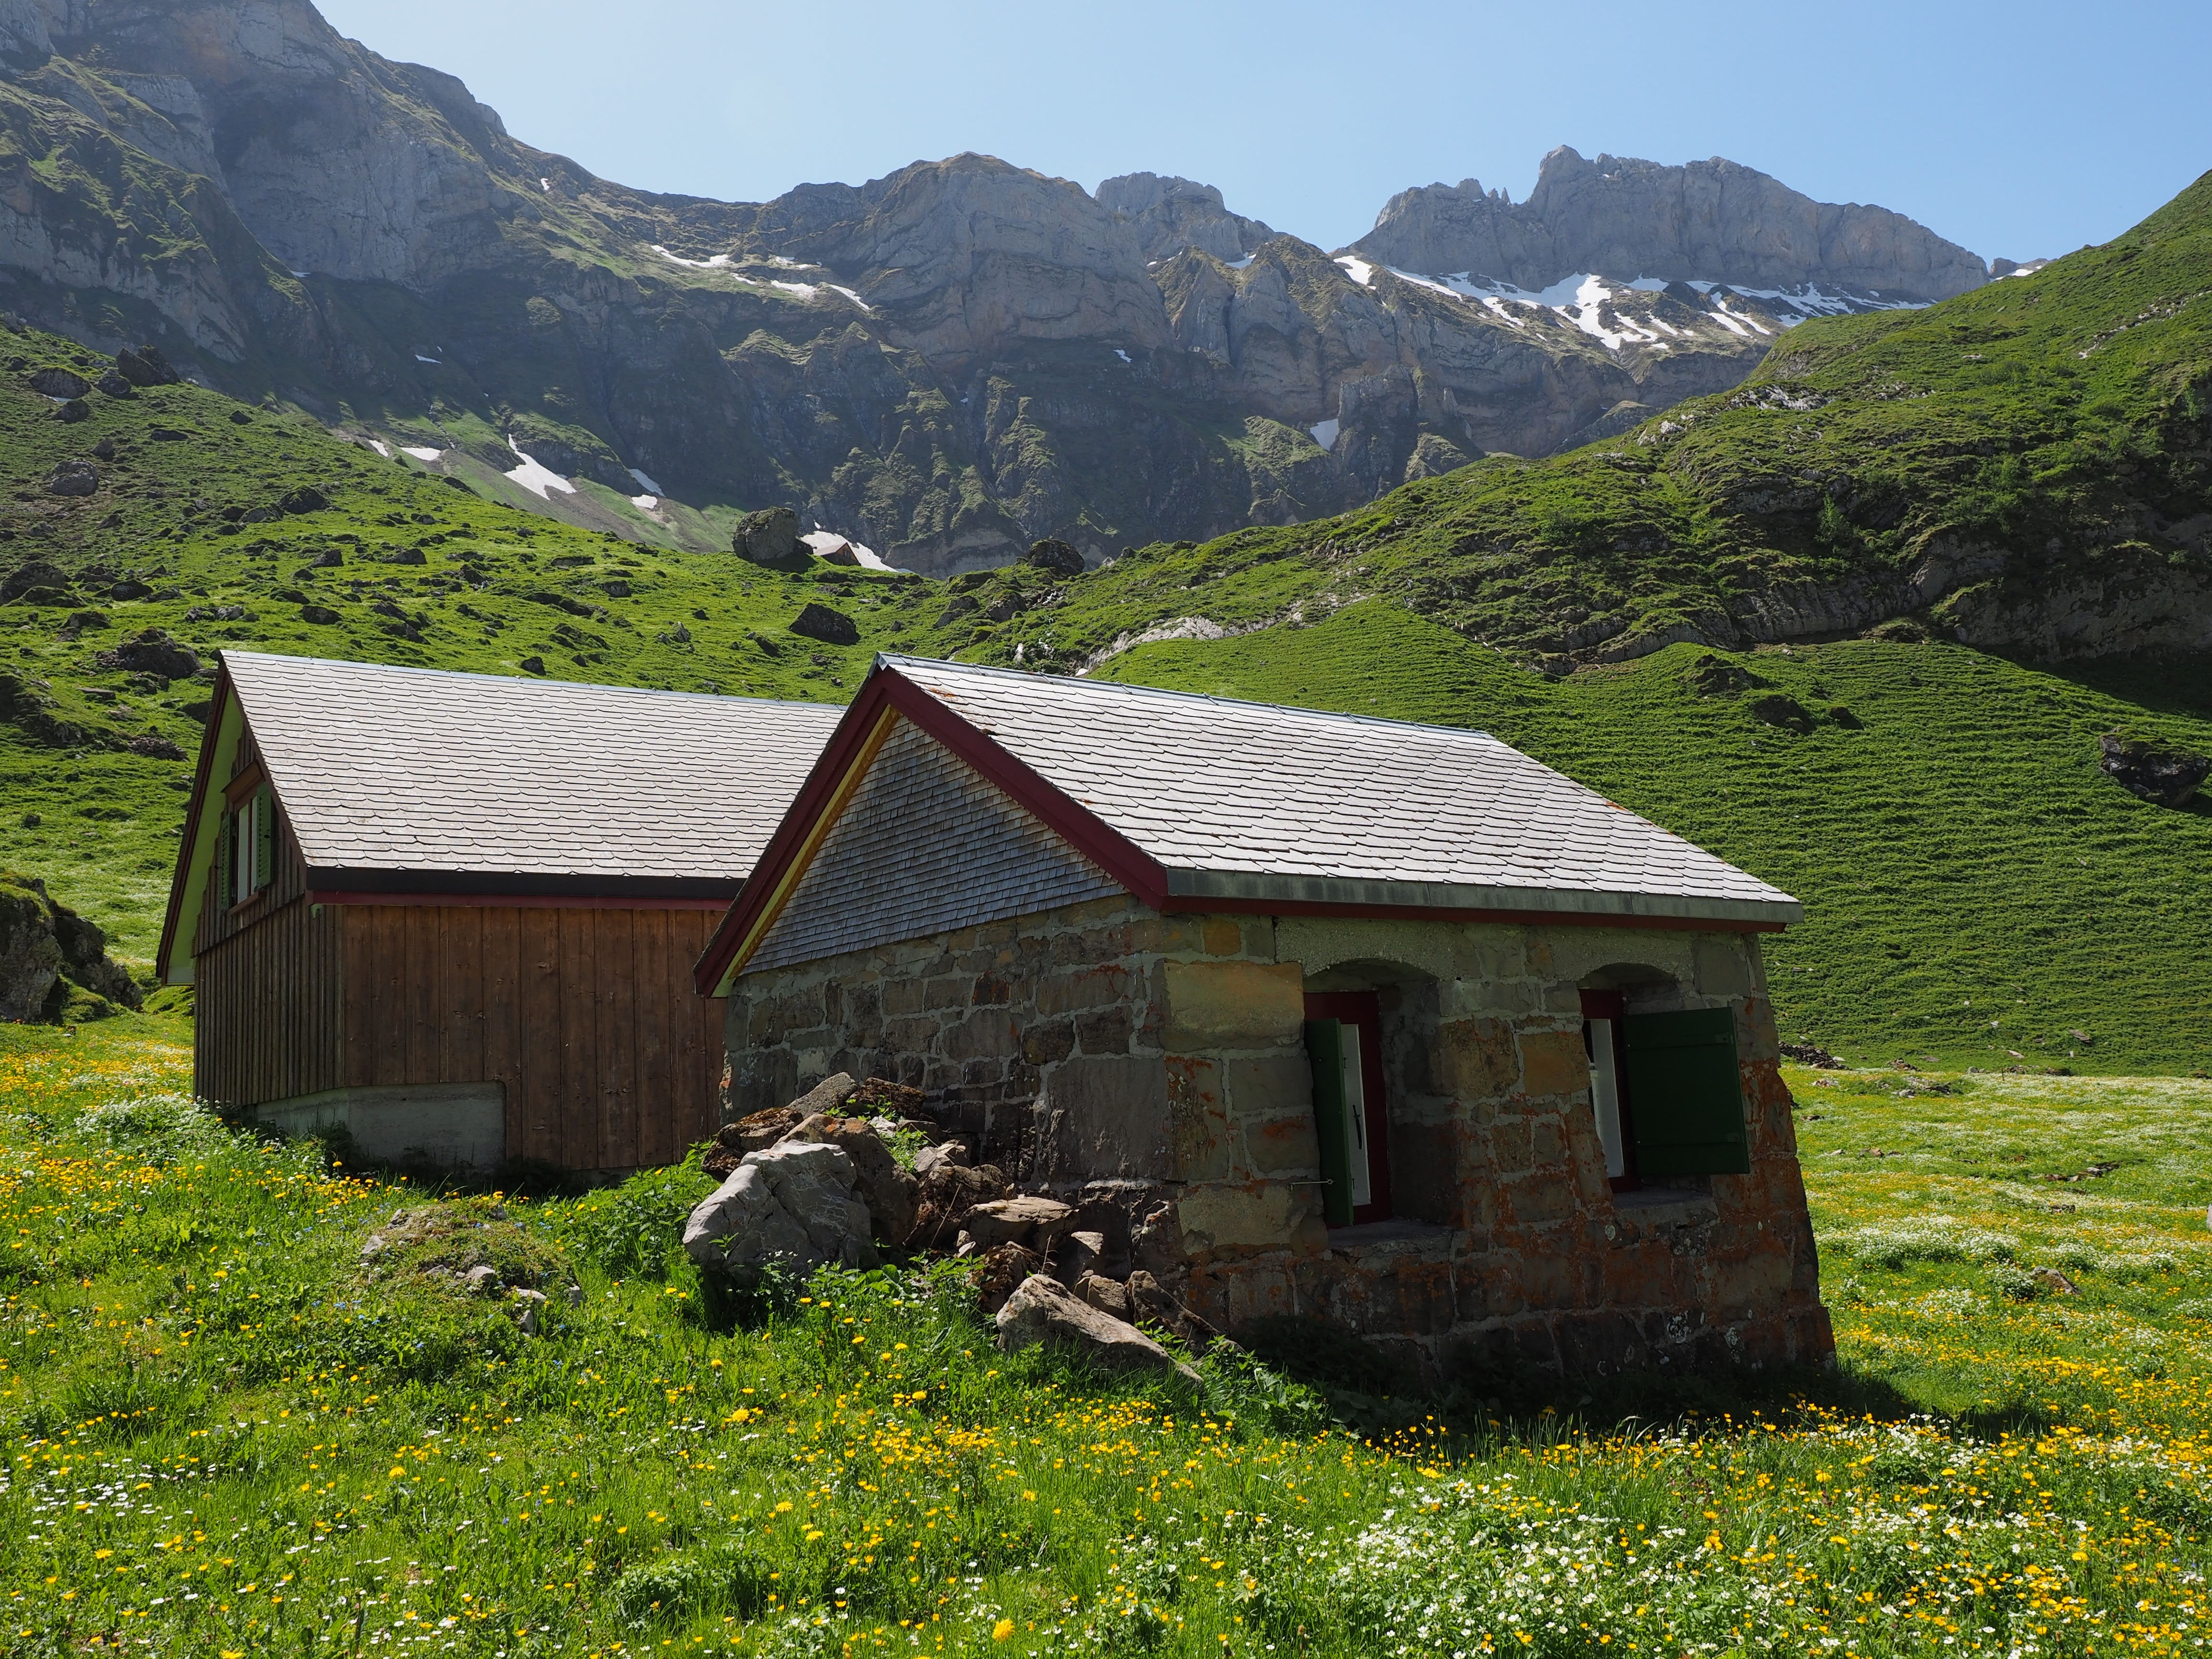
mountain, farm, house, building, valley, mountain range, hut, village, cottage, church, chapel, highland, alps, homes, appenzell, alm, bergdorf, destination, rural area, alpe, innerrhoden, alpine village, migratory goal, mountainous landforms, s ntis region, alpstein region, meglisalp